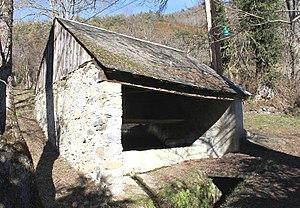
Lavoir de Gouaux (Hautes-Pyrénées)
Gouaux est une commune française située dans le département des Hautes-Pyrénées, en région Occitanie.
La liste des lavoirs des Hautes-Pyrénées présente les lavoirs situées dans le département français des Hautes-Pyrénées.